Jian Bing Man

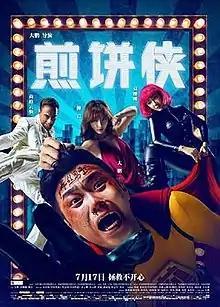
Theatrical release poster

Jian Bing Man is a 2015 Chinese superhero parody film directed, written and also starring Da Peng, Mabel Yuan and Liu Yan. The film also features Jean-Claude Van Damme. The plot follows the story of a poor street food vendor (Da Peng) who gains superpowers from his pancakes (jian bing). The film was a commercial success.